Make a Skyf, Man!

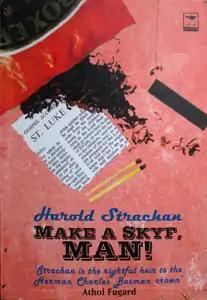

Make a Skyf, Man! is a work of autobiographical fiction by the anti-apartheid activist Harold Strachan. It was published in 2004.